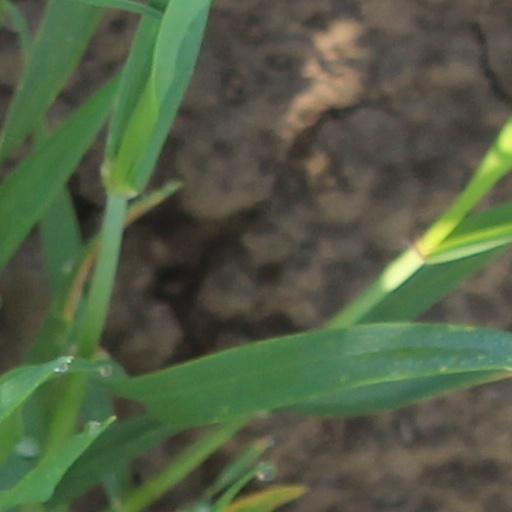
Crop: wheat